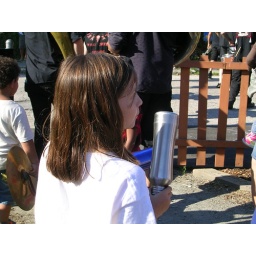
joining in on environmentally friendly water bottles